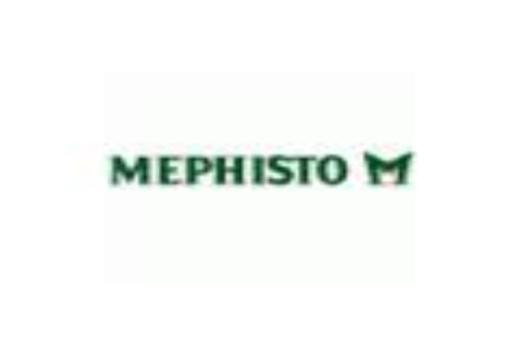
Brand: mephisto
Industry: Clothes